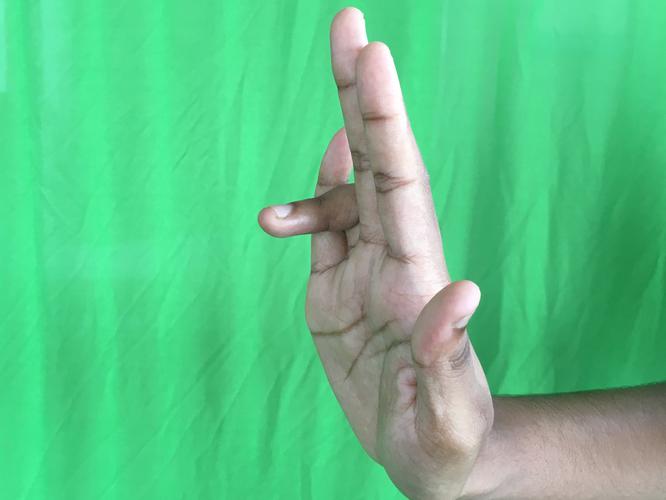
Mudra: Tripathaka
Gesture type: single_hand